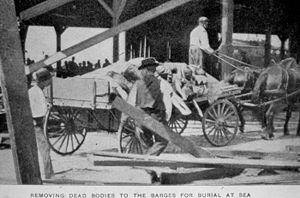
L'Ouragan de Galveston - Dommages causés par l'ouragan et la houle cyclonique. C'a été celui-ci la plus grande catastrophe naturelle en termes de pertes humaines dans l'histoire d'EUA